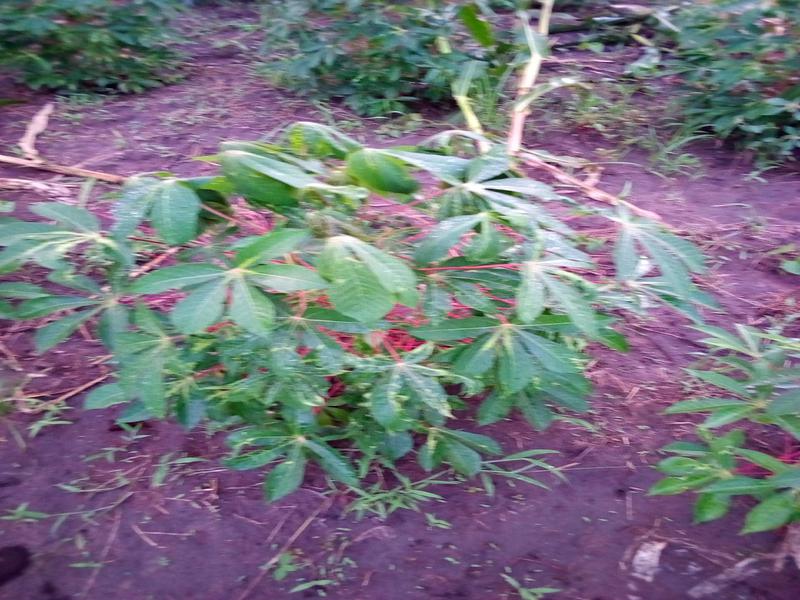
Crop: cassava
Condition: healthy